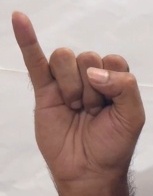
ASL sign: I